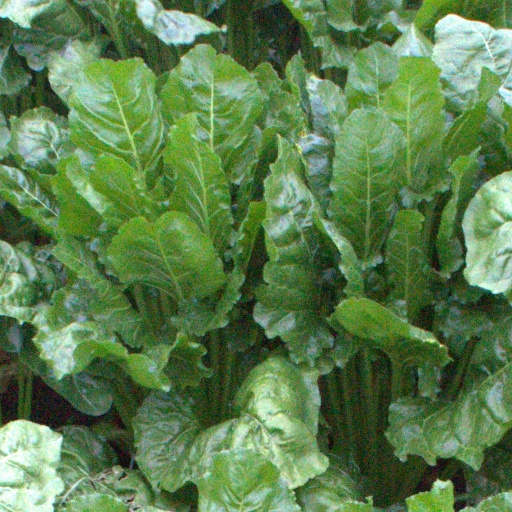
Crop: sugar beet